Konoe Iehiro

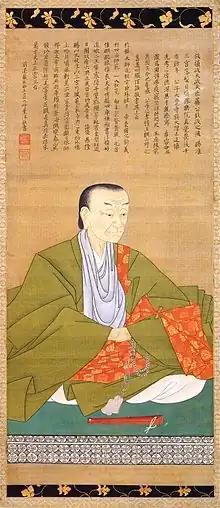

, son of regent Motohiro, was a "kugyō" or Japanese court noble of the Edo period (1603–1868). He held a regent position kampaku from 1707 to 1709 and from 1709 to 1712.